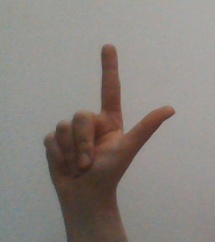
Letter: laam